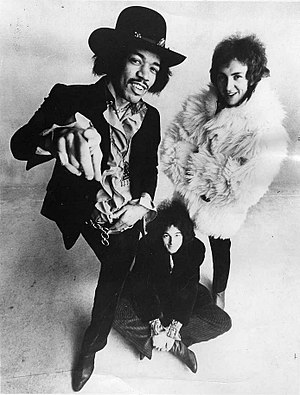
Jimi Hendrix / Electric Ladyland
The Experience i 1968
A black and white photograph of three men, one is sitting on the floor.
"James Marshall ""Jimi"" Hendrix var en amerikansk rockguitarist, sanger og sangskriver.